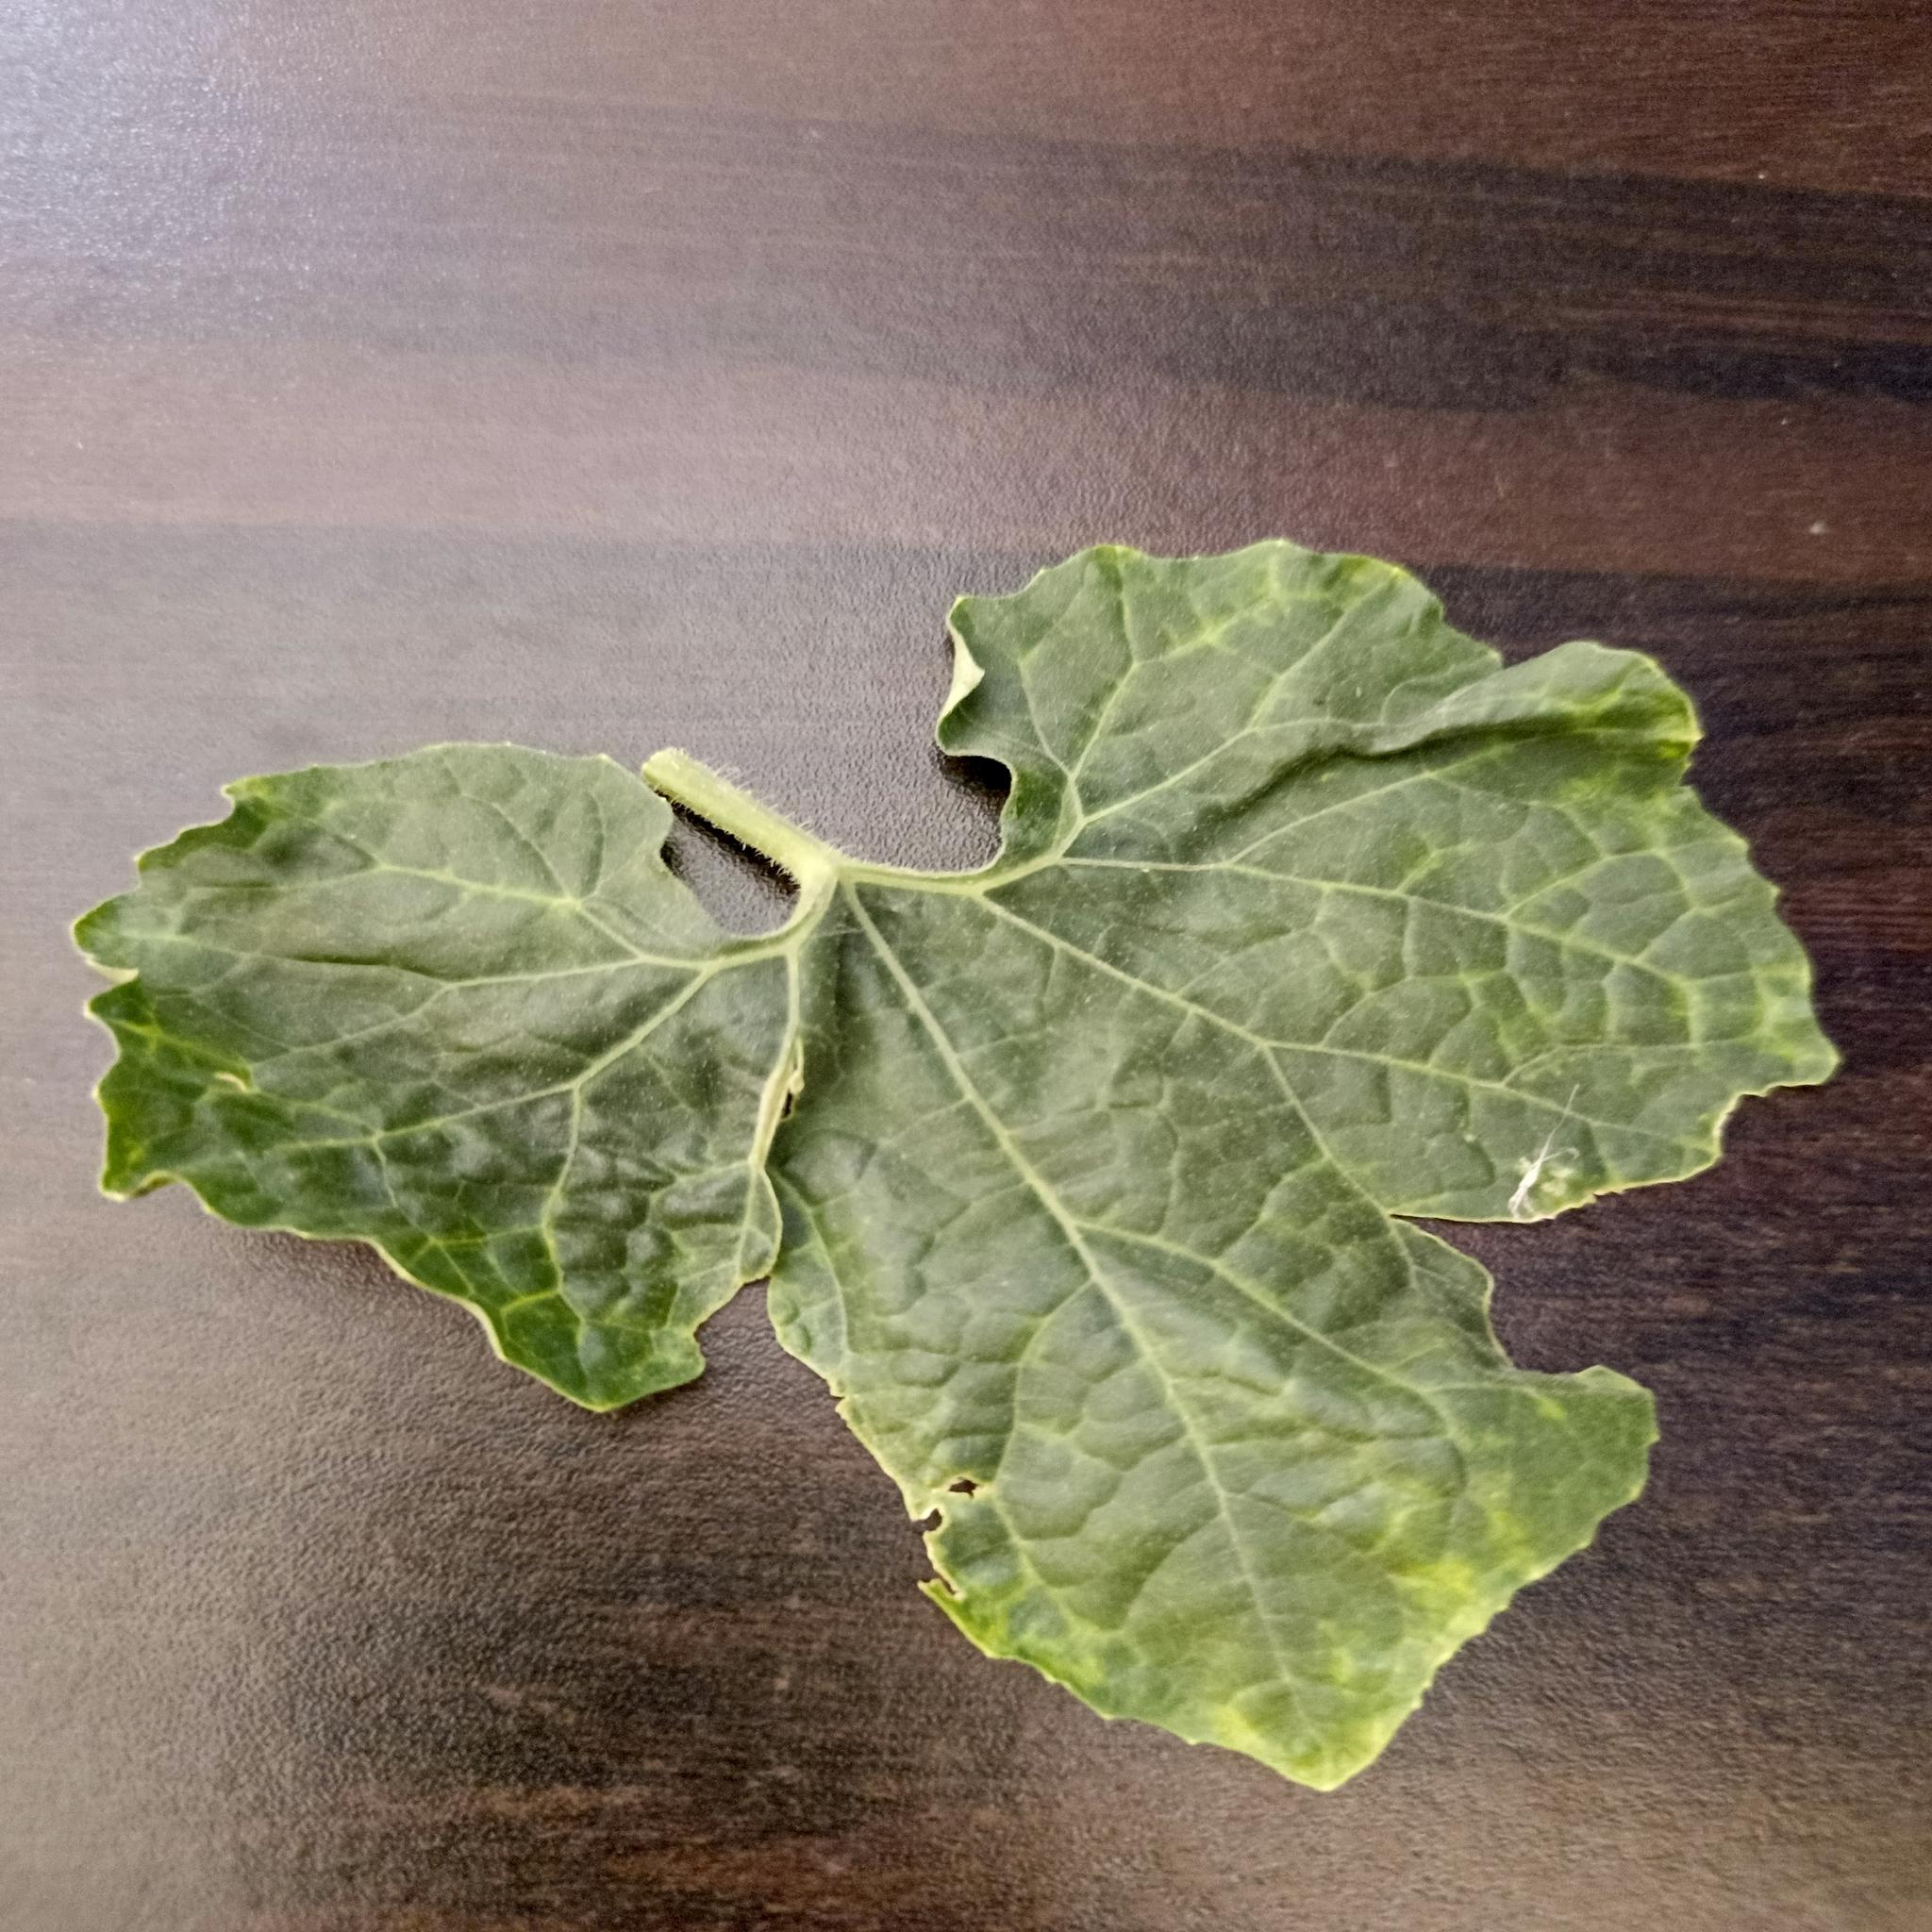
Label: Leaf curl